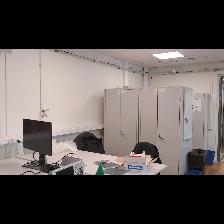
Label: NonHuman